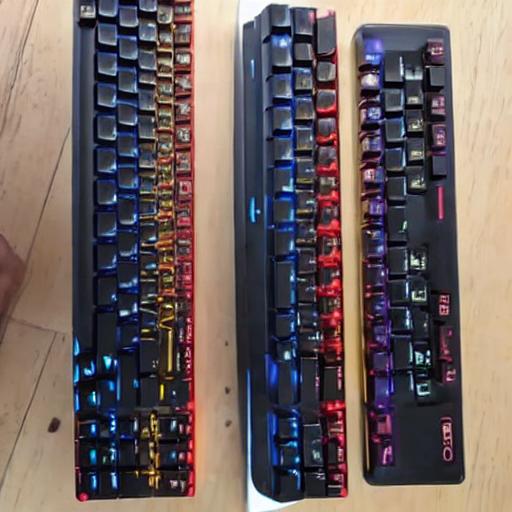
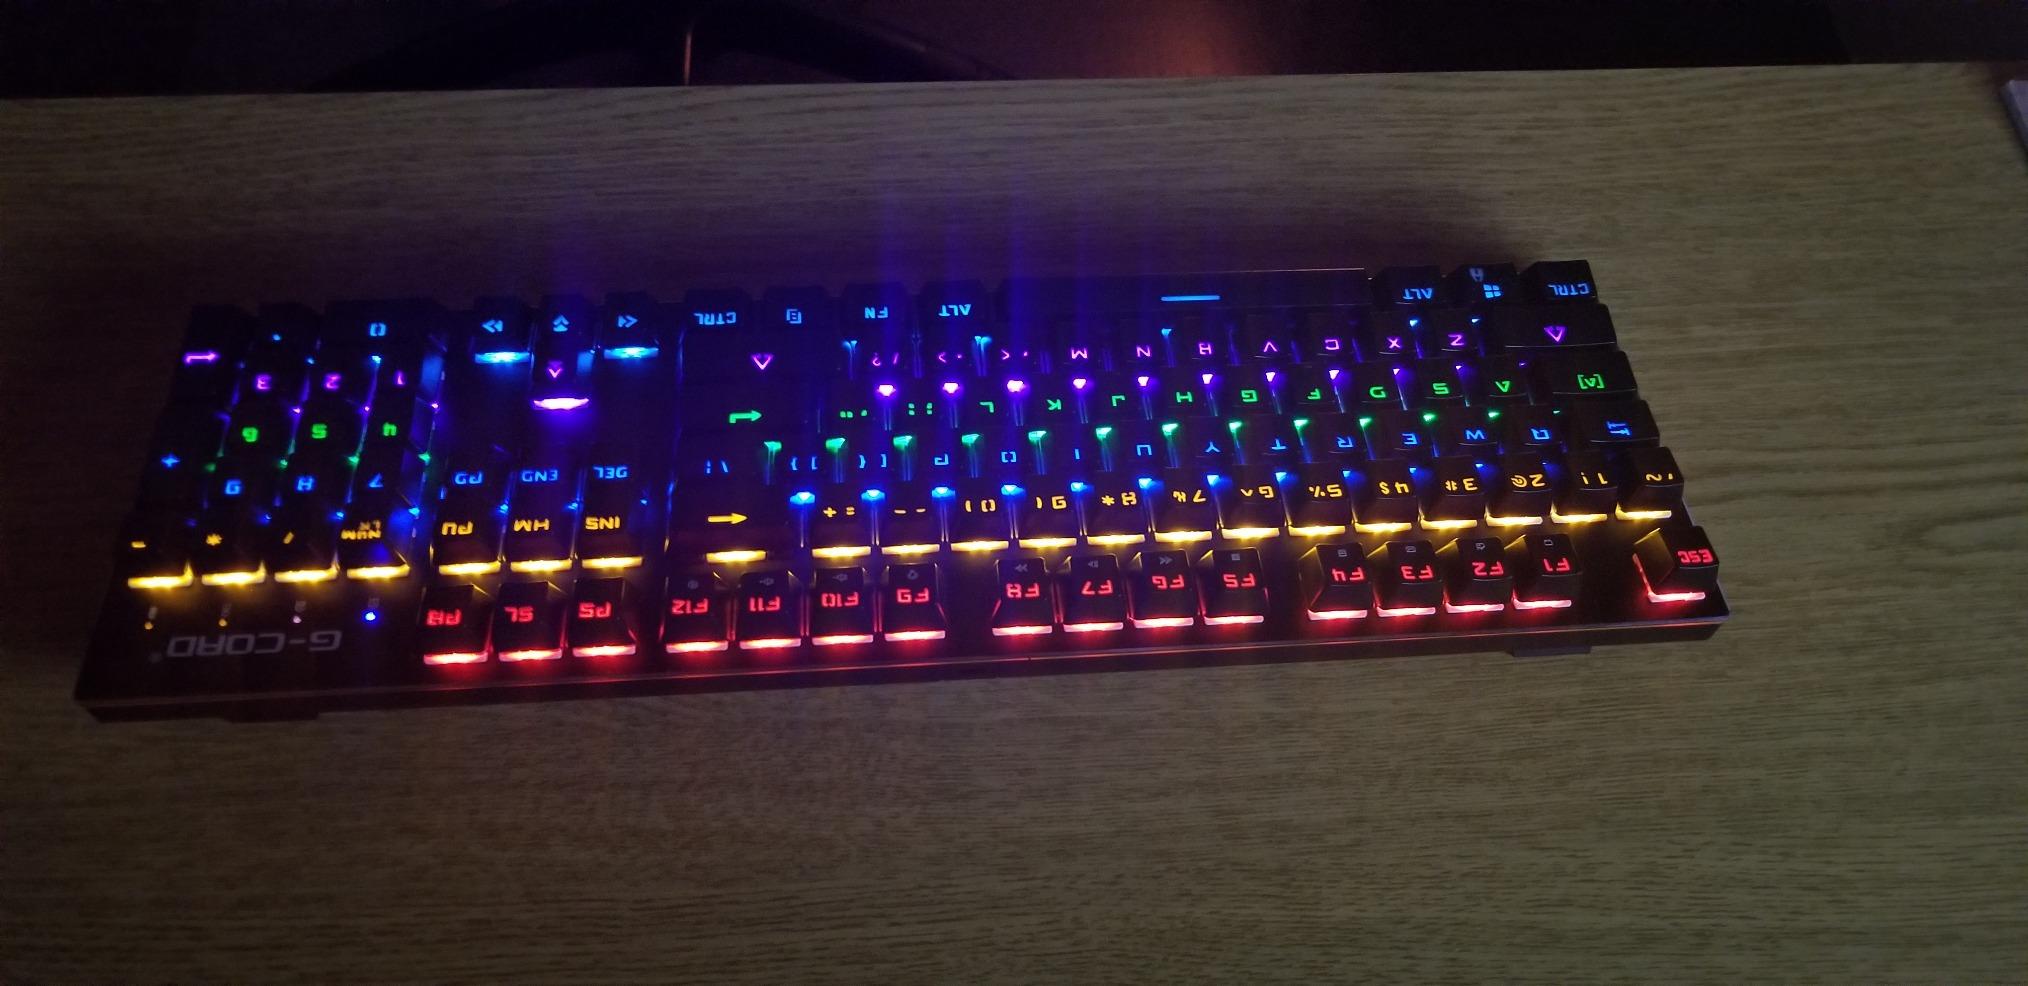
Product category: keyboard
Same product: no